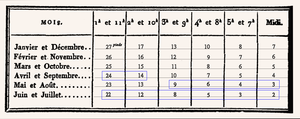
Reconstitution de la table d'ombre.
Une table d'ombre est un tableau qui donne approximativement la longueur de l'ombre d'un « gnomon » en fonction d'un « mois » de l'année et de l'« heure » du jour.
Un gnomon est un instrument astronomique qui visualise par son ombre les déplacements du Soleil sur la voûte céleste.